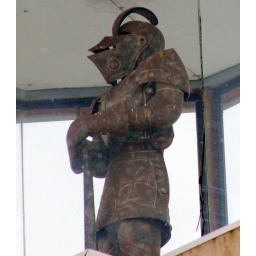
In a tower high in the sky...are standing 2 different looking Knights in rusted armor